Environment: real
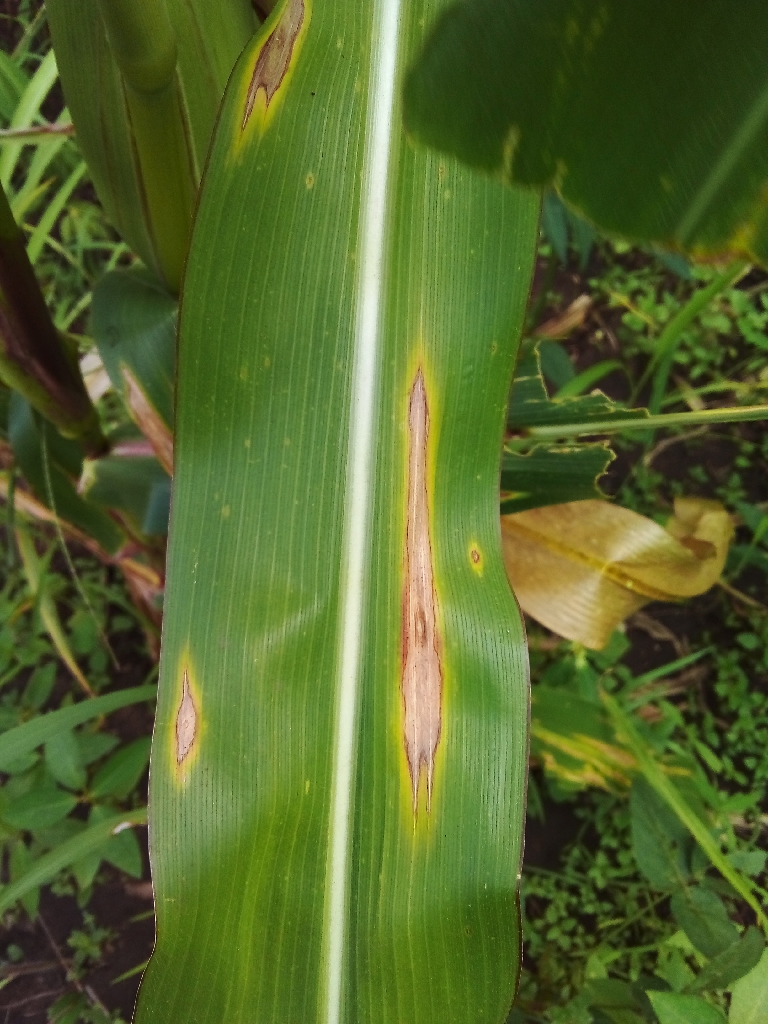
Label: northern_corn_leaf_blight